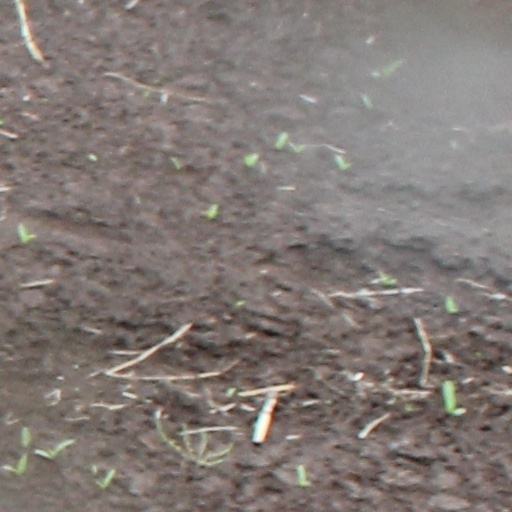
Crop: wheat